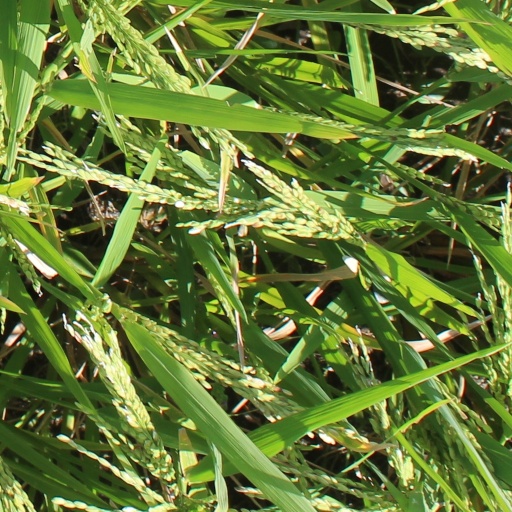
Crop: rice